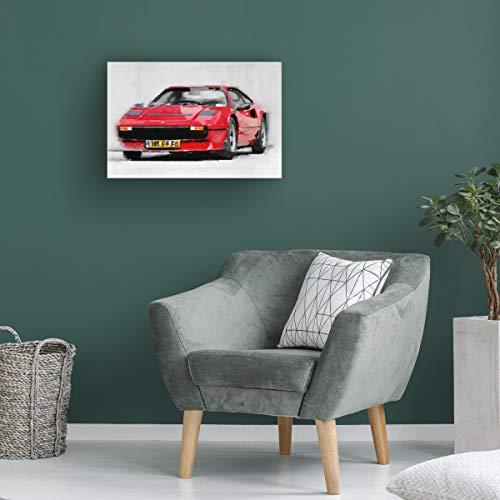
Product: Trademark Fine Art Ferrari 208 GTB Turbo Watercolor by NAXART, 22x32, Multiple
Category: Toys & Games | Play Vehicles | Die-Cast Vehicles
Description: Great Condition.
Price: $24.99 $24.99
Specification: ProductDimensions:2x22x32inches|ItemWeight:2.35pounds|ShippingWeight:5.15pounds|Manufacturer:TrademarkGlobal|ASIN:B07ZGDWV7C|Itemmodelnumber:NAX01132-C2232GG